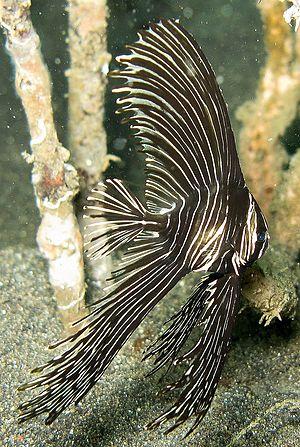
Platax batavianus est une espèce de poissons de la famille des Ephippidae.
Platax est un genre de poissons marins de la famille des Ephippidae.